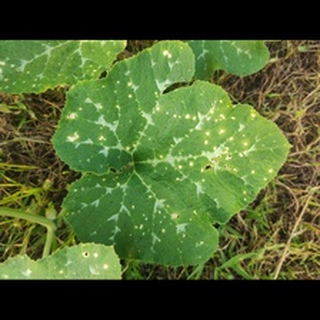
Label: pumpkin_bacterial_leaf_spot